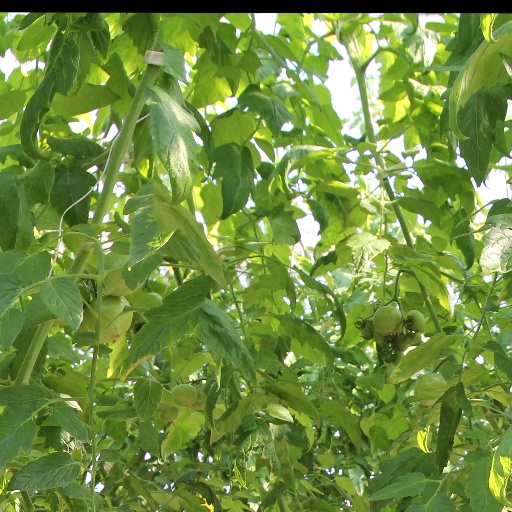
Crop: tomato